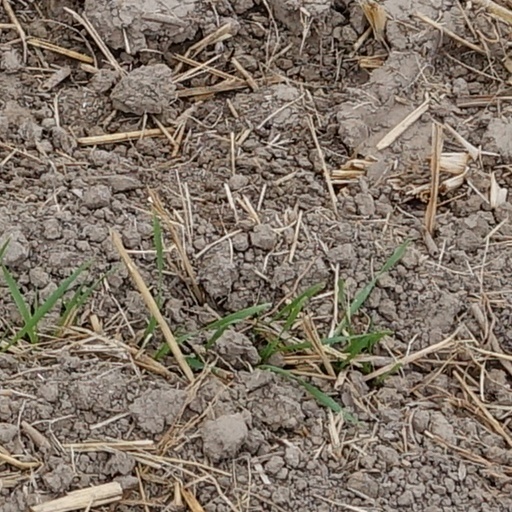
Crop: wheat